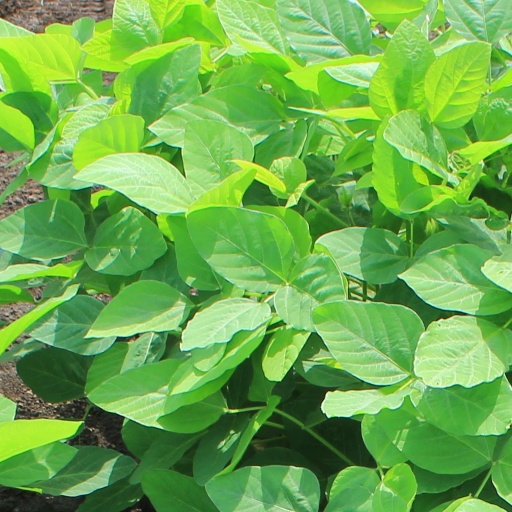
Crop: soybean